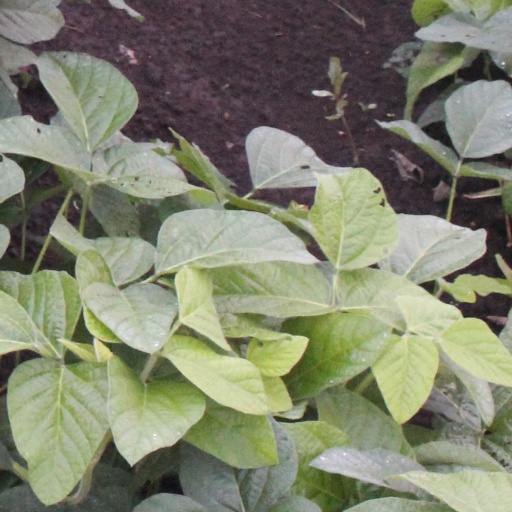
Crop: soybean